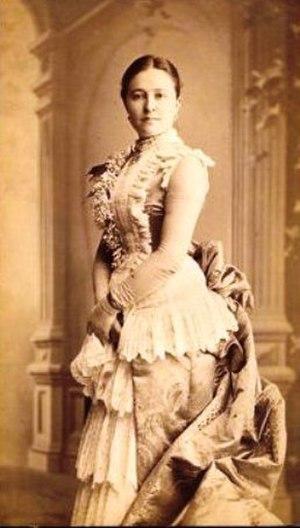
Mari Jászai, née Mária Krippel le 24 février 1850 à Ászár et morte le 5 octobre 1926 à Budapest, est une actrice hongroise.